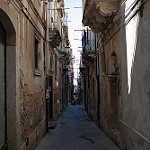
Scene: Outdoor